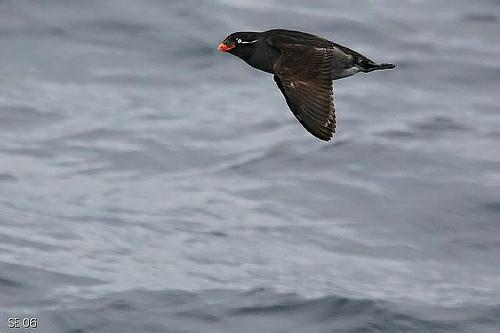
A photo of a crested auklet